Abelcourt

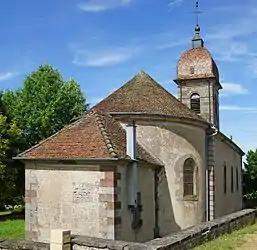
The church in Abelcourt

Abelcourt is a commune in the Haute-Saône department in the region of Bourgogne-Franche-Comté in eastern France.